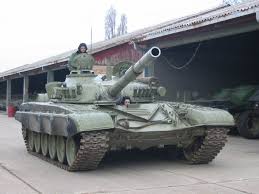
Label: T-72